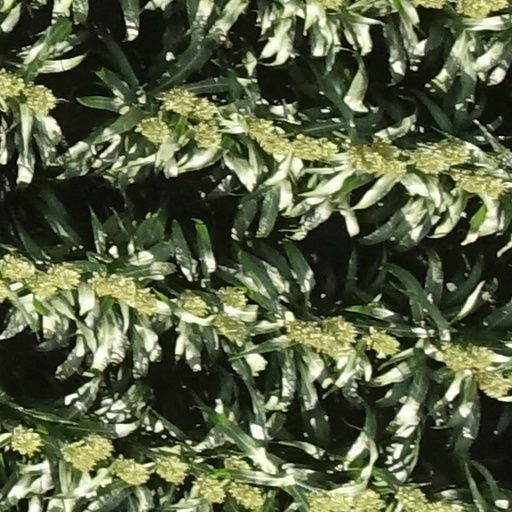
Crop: sorghum